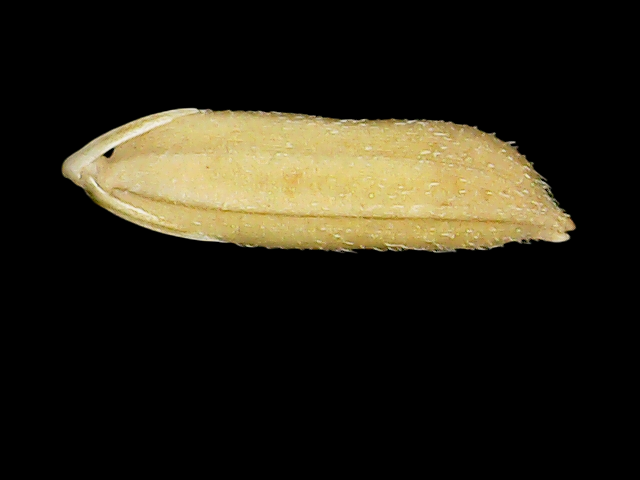
Rice variety: Binadhan21